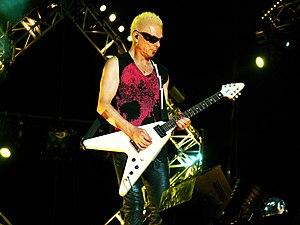
Rudolf Schenker au Festival de Bobital en 2008
Rudolf Schenker, né le 31 août 1948 à Hildesheim en Basse-Saxe, est un guitariste allemand, membre fondateur et guitariste rythmique du groupe allemand de hard rock Scorpions.